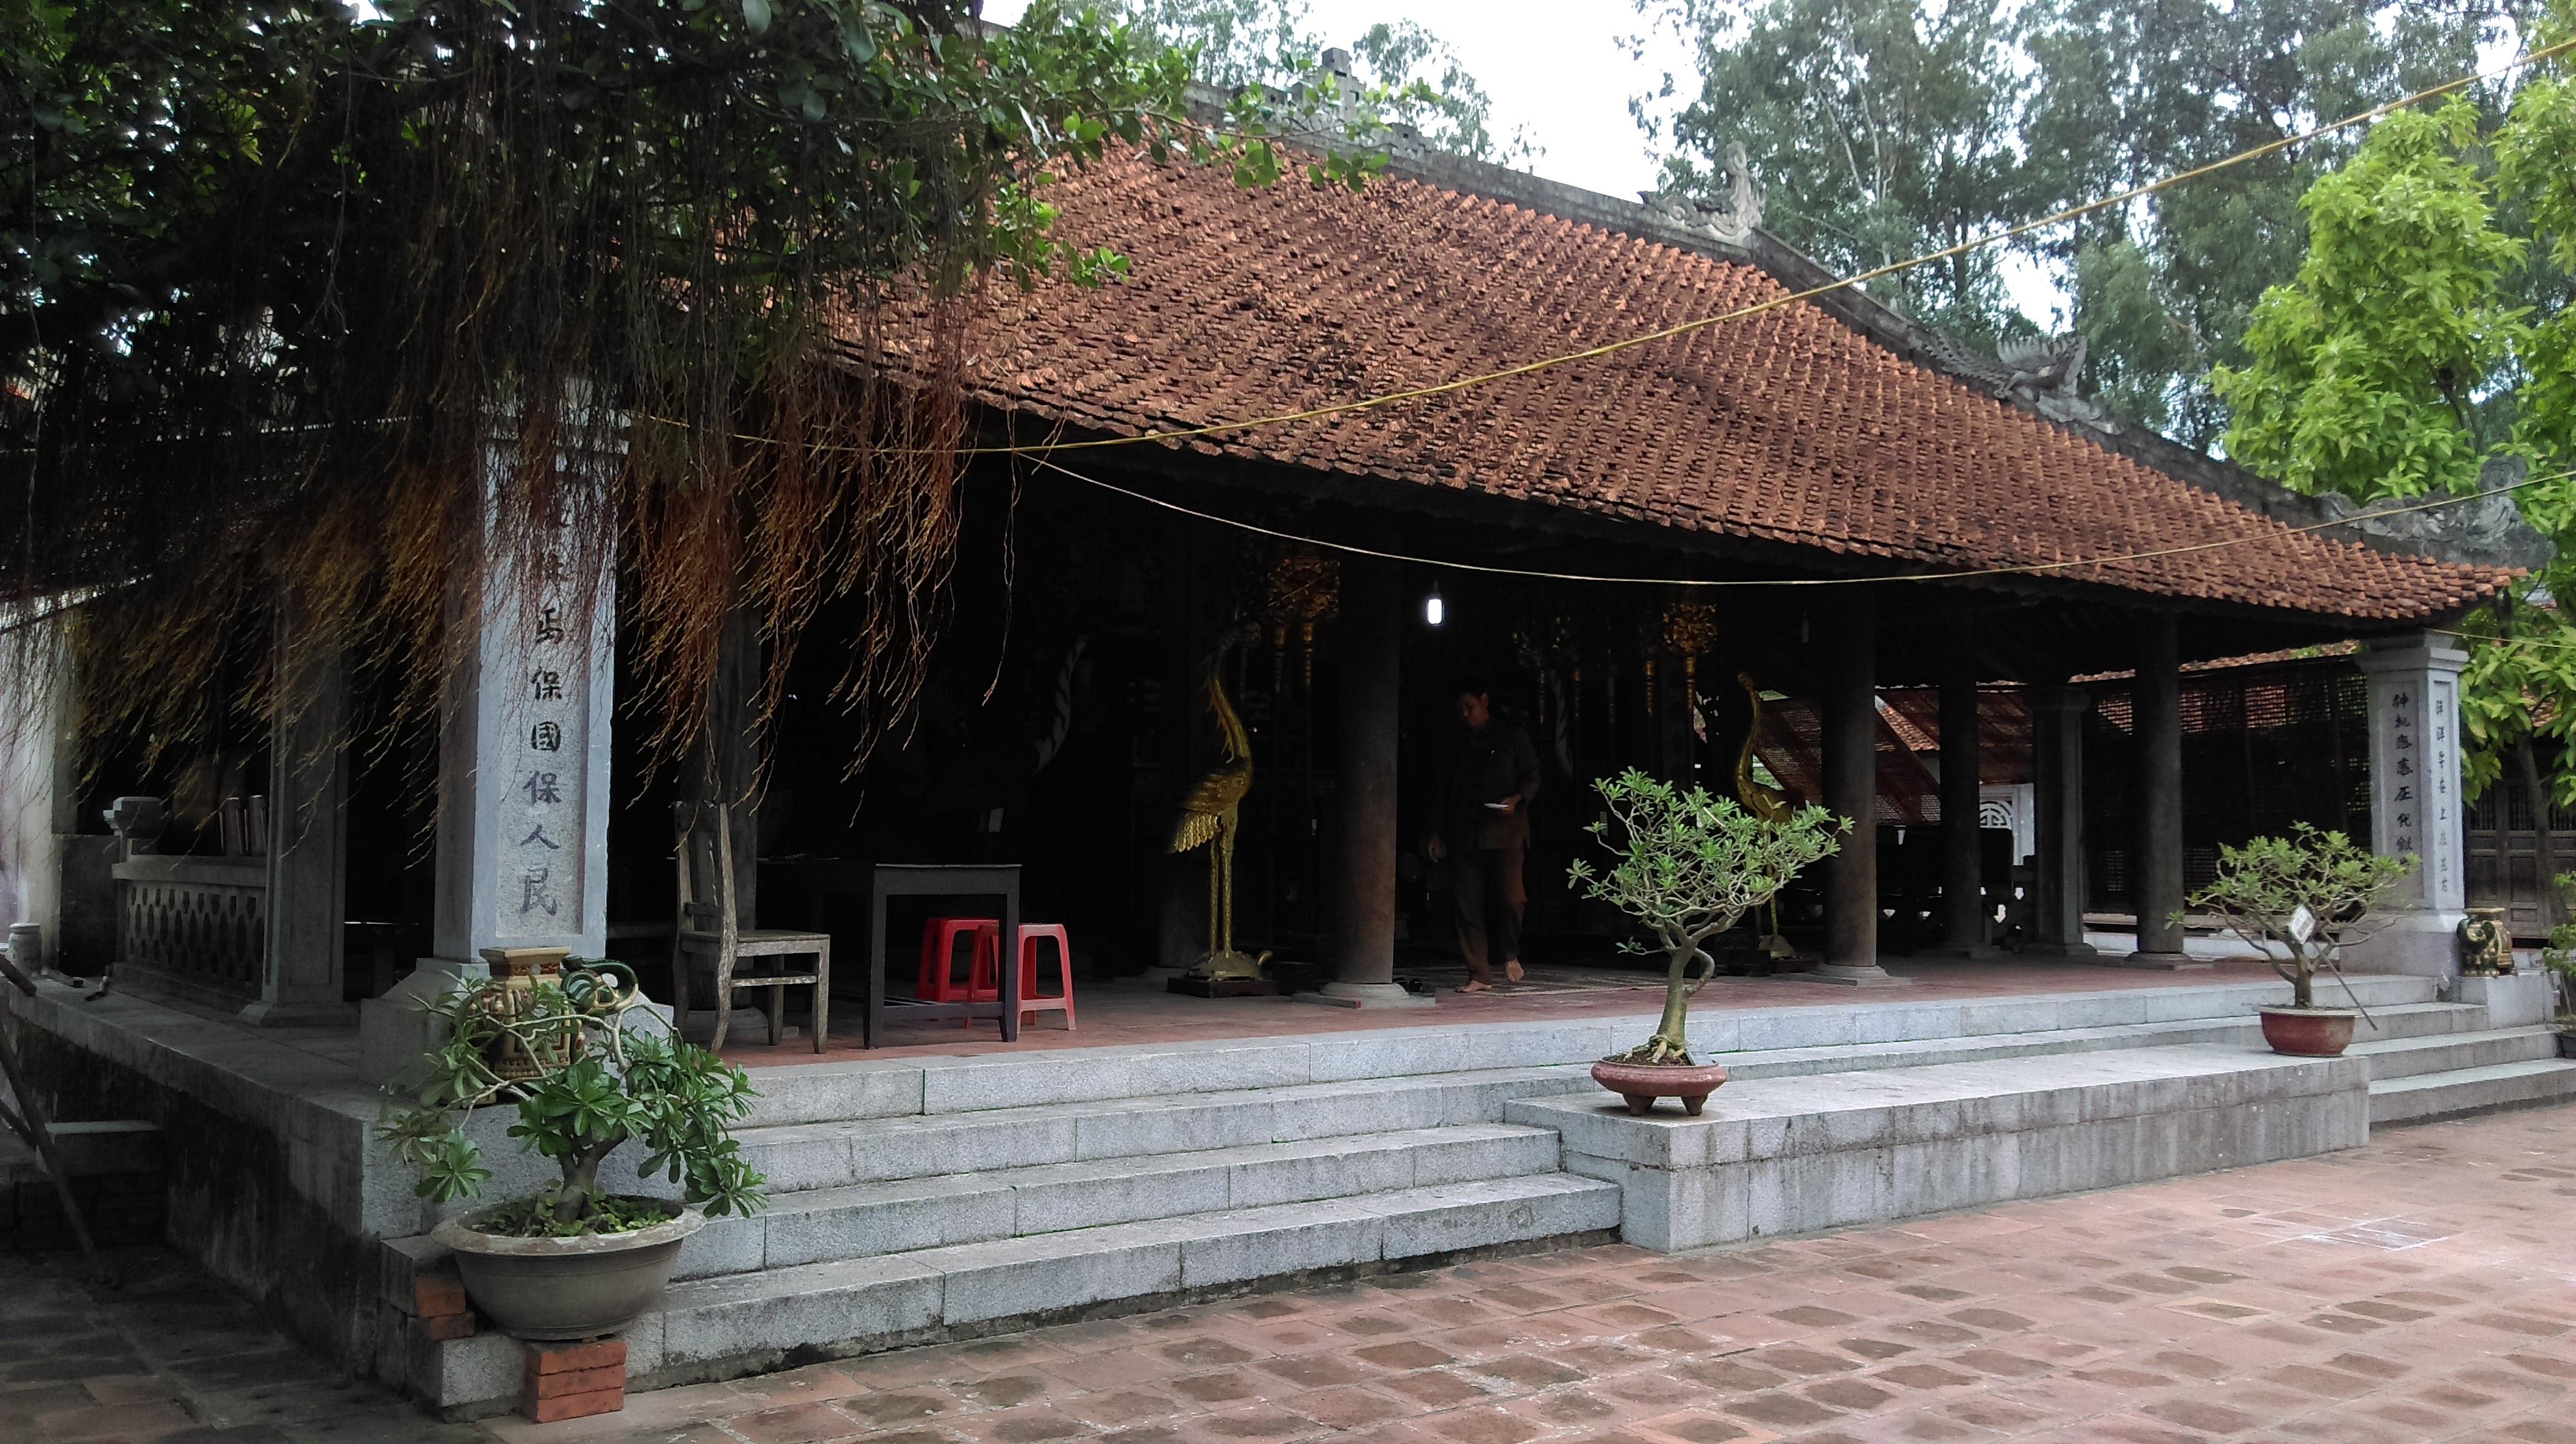
user: text: Có bao nhiêu chiếc ghế đẩu màu đỏ có thể nhìn thấy rõ trong hình?
assistant: text: Hai

user: text: Loại ngói truyền thống được sử dụng trên mái nhà trong ảnh là gì?
assistant: text: Ngói âm dương

user: text: Dòng chữ trên cột đá bên trái thường mang ý nghĩa gì trong các kiến trúc tâm linh Việt Nam?
assistant: text: Ước nguyện bảo vệ quốc gia và nhân dân

user: text: Trong ảnh, cây đa cổ thụ với rễ buông dài và các chậu cây bonsai được đặt ở sân và bậc thềm thể hiện mối quan hệ nào giữa thiên nhiên và kiến trúc truyền thống Việt Nam?
assistant: text: Sự hòa hợp, tôn trọng thiên nhiên và nghệ thuật đưa thiên nhiên vào không gian sống, thờ tự